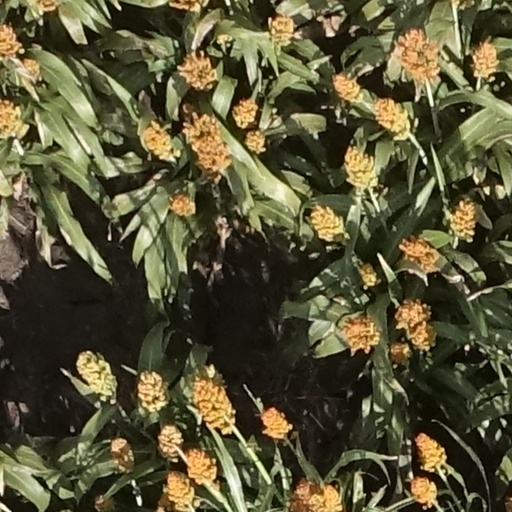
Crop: sorghum